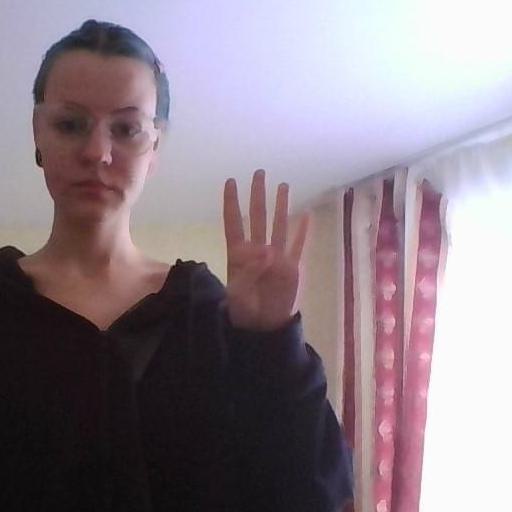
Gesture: four